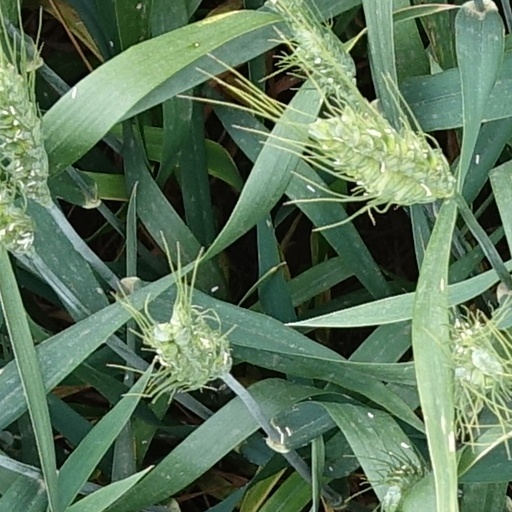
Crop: wheat